Matthew Russell (MP)

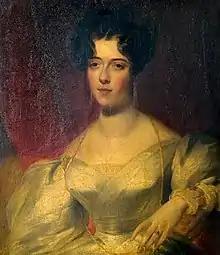
Emma Maria Russell, Viscountess Boyne, portrait

Russell married in 1798 Elizabeth Tennyson, daughter of George Tennyson. They had one daughter and one son, William Russell. The daughter Emma Maria (1809–1870) married in 1828 Gustavus Frederick Hamilton-Russell, 7th Viscount Boyne (1797–1870). Through her, Brancepeth Castle became part of the Boyne estate. Elizabeth died in 1865, aged 89.